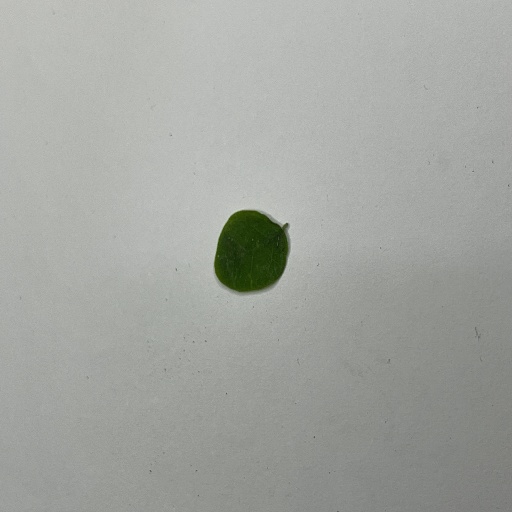
Species: Sojina
Leaf condition: Bacterial Spot